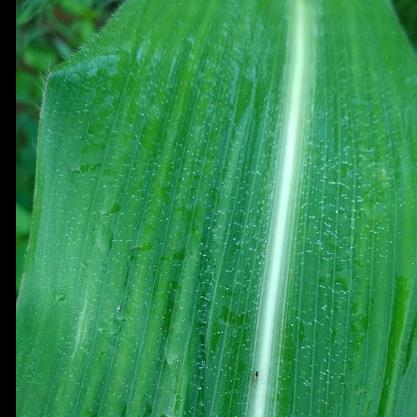
Crop: Maize
Condition: stripe-d